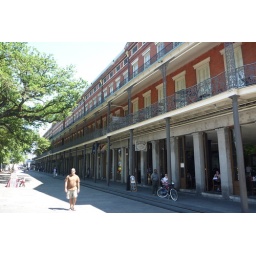
Looking down the sidewalk around Jackson Square. Again, check out the building structure and 2nd story railings.